Varsity Show (film)

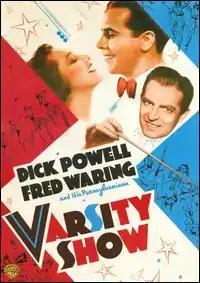

Varsity Show is a 1937 American musical film directed by William Keighley from a script by Jerry Wald, Richard Macaulay, Warren Duff and Sig Herzig and starring Dick Powell, Fred Waring and Waring's Pennsylvanians, Ted Healy, and Priscilla Lane. Released by Warner Bros., it features songs by Richard A. Whiting and many others. The finale was directed by Busby Berkeley.